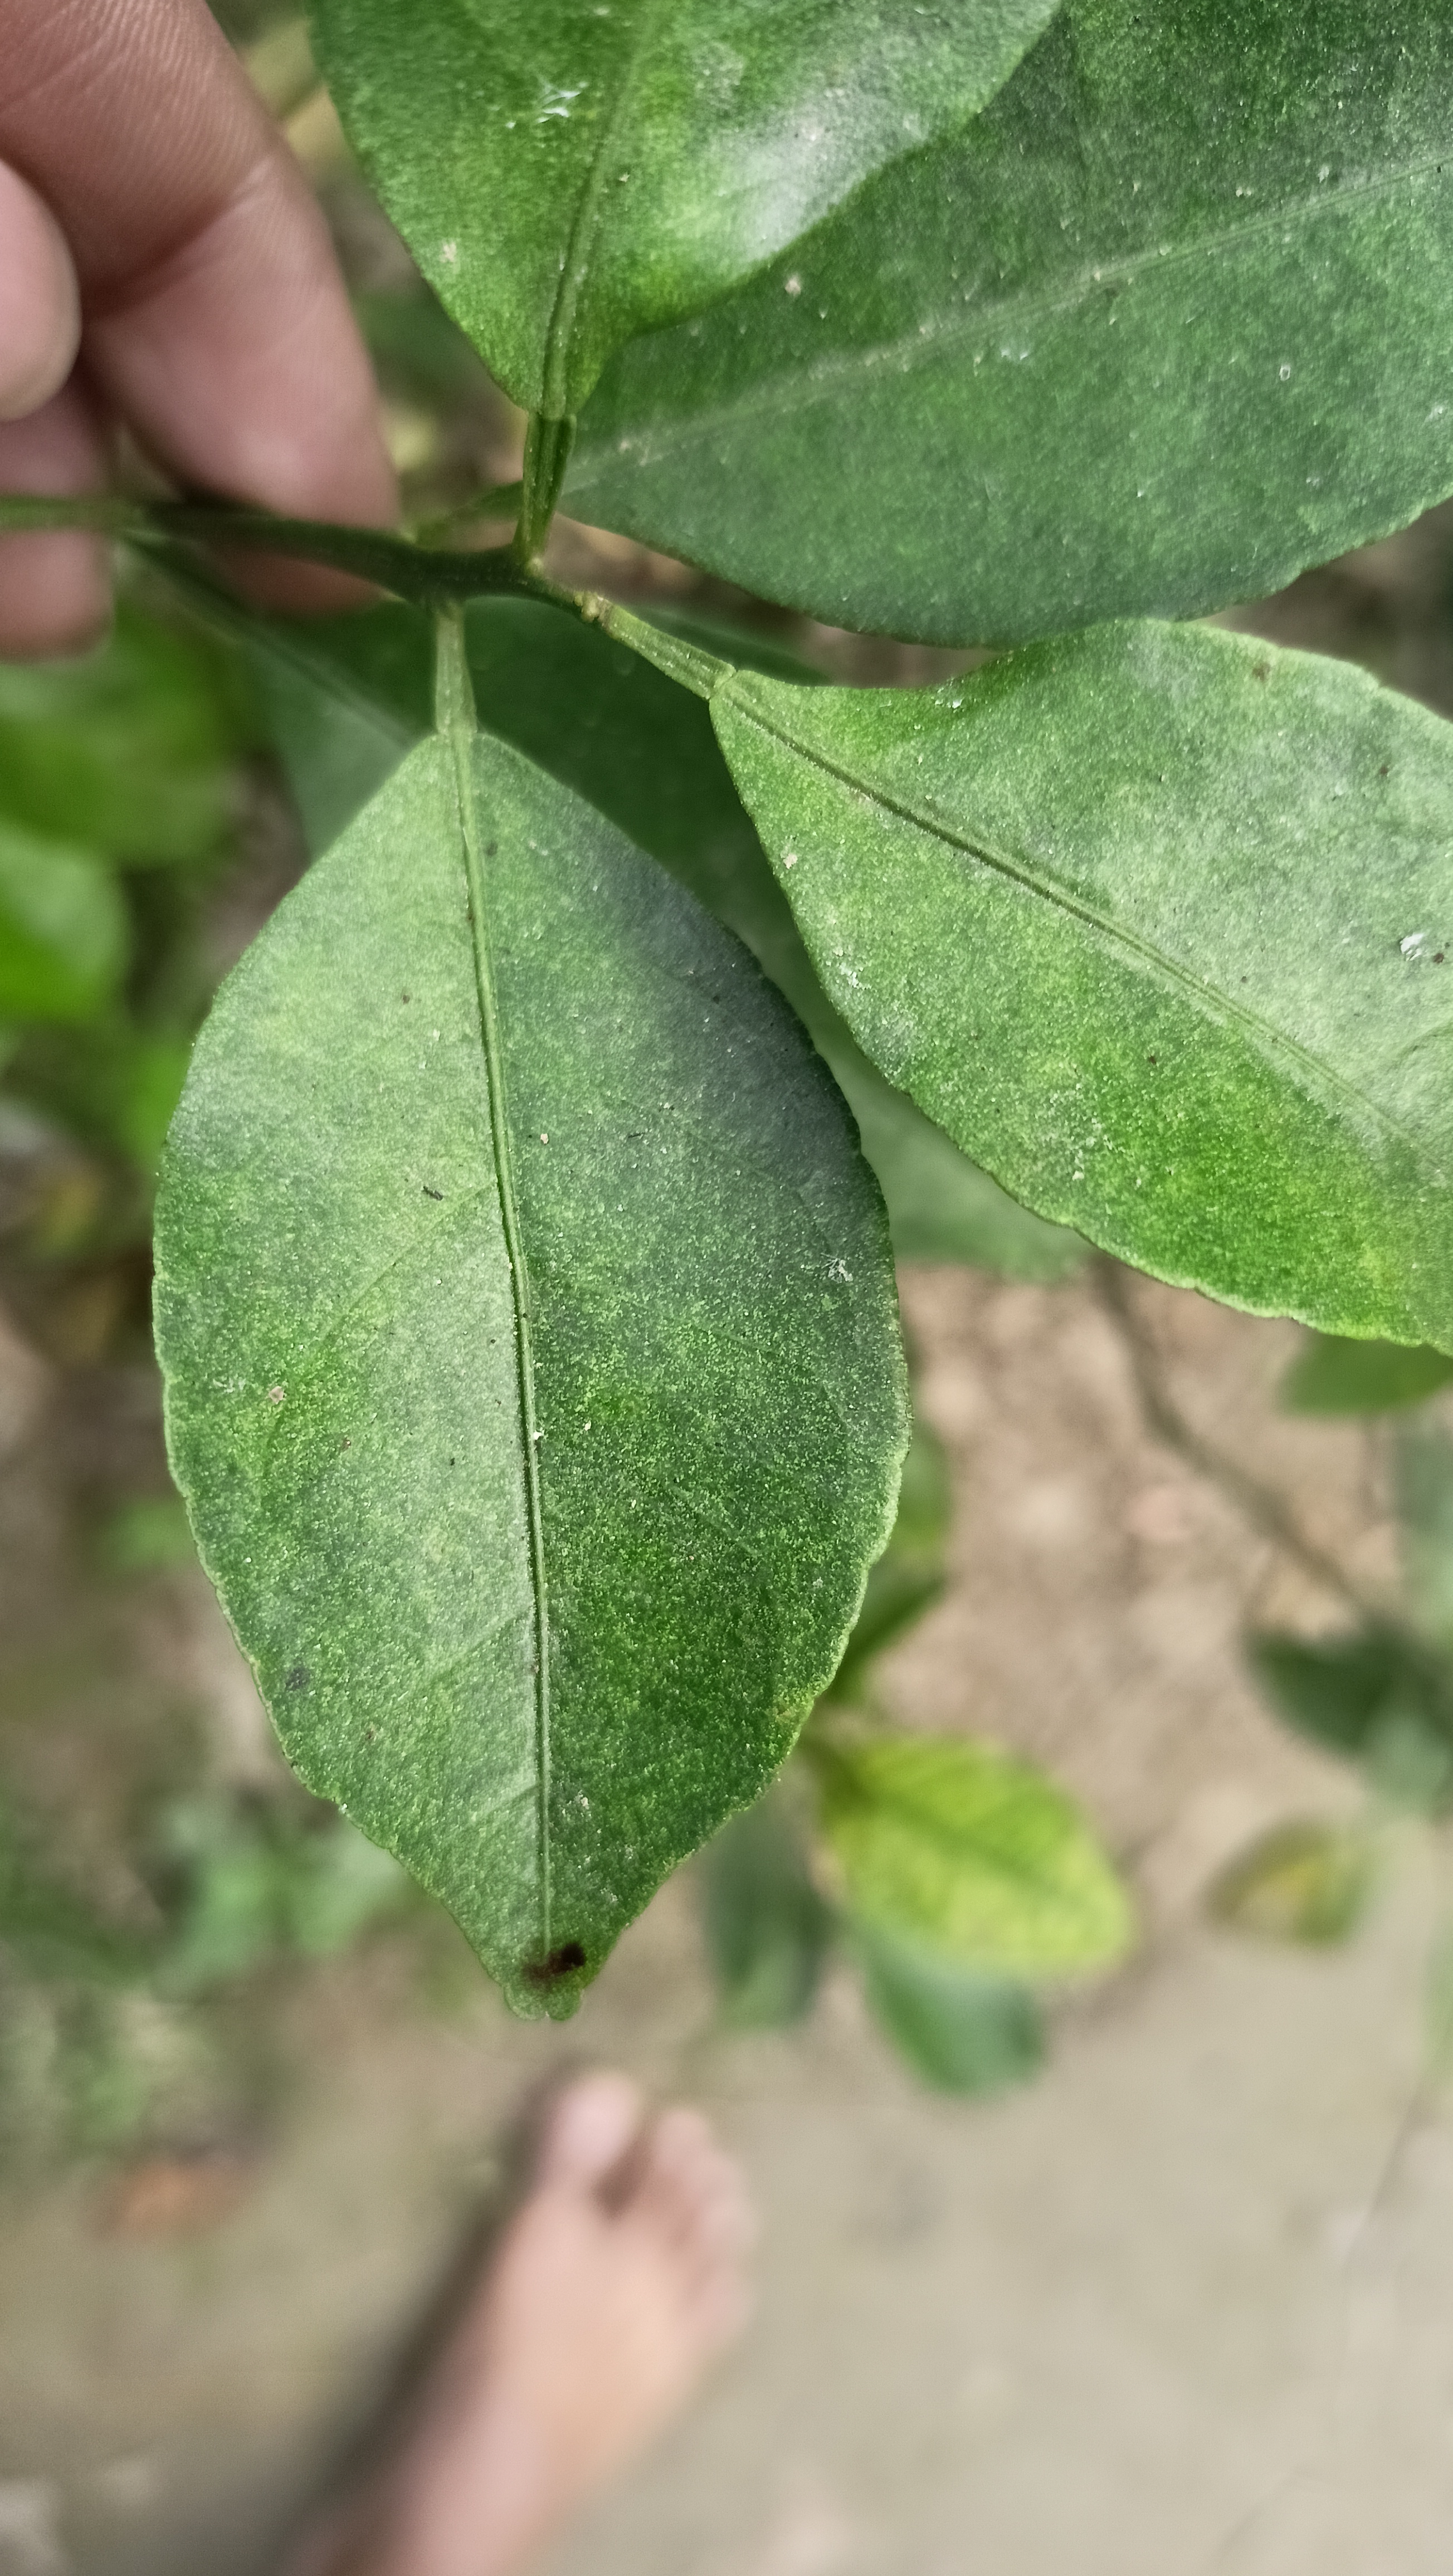
Mandarin leaf variety: China Mishti